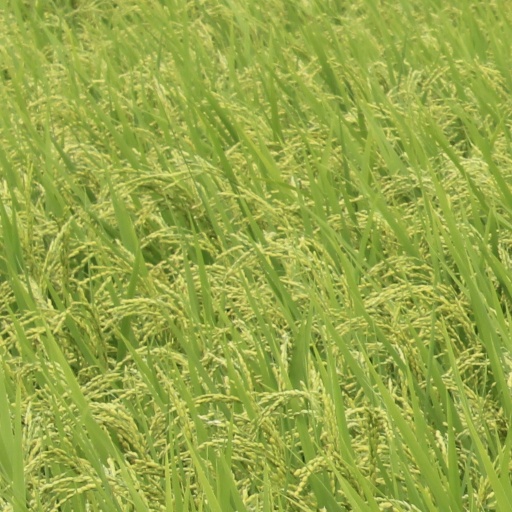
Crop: rice